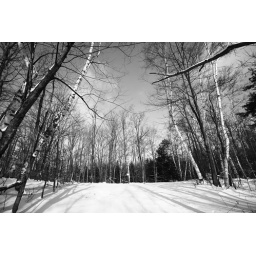
Wide angle, in black and white